Footsteps of Fate

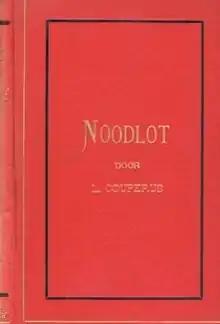
Book cover of "Footsteps of Fate"

Footsteps of Fate (Dutch: "Noodlot") is a novel written by Louis Couperus and published in 1891. "Footsteps of Fate" was first published in the Dutch magazine "De Gids" (October 1890). In 1891 the novel was translated into English by Clara Bell and published under the title "Footsteps of Fate". The first two Dutch editions were published by Elsevier (in 1891 and 1893); the second to eighth editions were published by , except for the sixth edition, which was published by De Samenwerkende Uitgevers. The English translation was published with Heinemann's International Library, under the authority of Edmund Gosse. His attention was drawn to this book by Maarten Maartens.